Celts

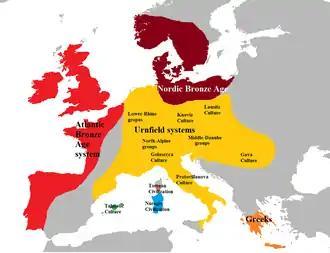
A map of Europe in the Bronze Age, showing the Atlantic network in red.

In the late 20th century, the Urnfield-Hallstatt theory began to fall out of favour with some scholars, which was influenced by new archaeological finds. 'Celtic' began to refer primarily to 'speakers of Celtic languages' rather than to a single culture or ethnic group. A new theory suggested that Celtic languages arose earlier, along the Atlantic coast (including Britain, Ireland, Armorica and Iberia), long before evidence of 'Celtic' culture is found in archaeology. Myles Dillon and Nora Kershaw Chadwick argued that "Celtic settlement of the British Isles" might date to the Bell Beaker culture of the Copper and Bronze Age (from c. 2750 BC). Martín Almagro Gorbea (2001) also proposed that Celtic arose in the 3rd millennium BC, suggesting that the spread of the Bell Beaker culture explained the wide dispersion of the Celts throughout western Europe, as well as the variability of the Celtic peoples.